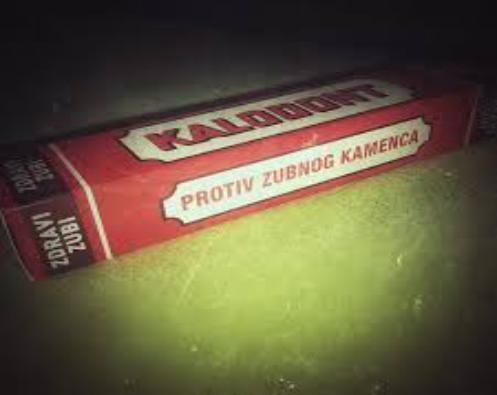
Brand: Kalodont
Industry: Necessities